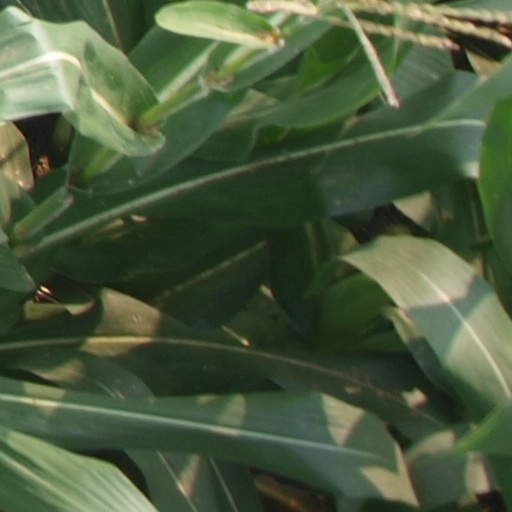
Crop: maize; corn